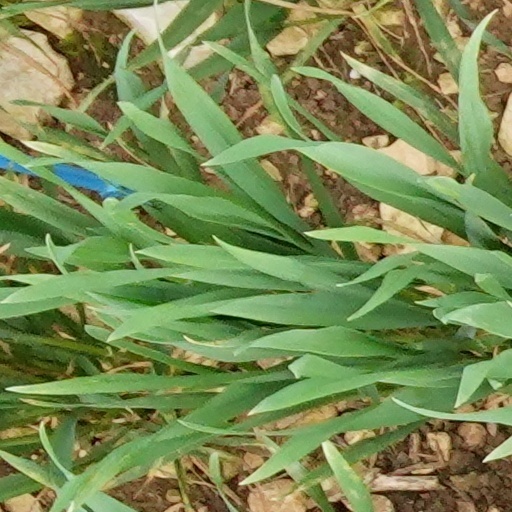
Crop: wheat